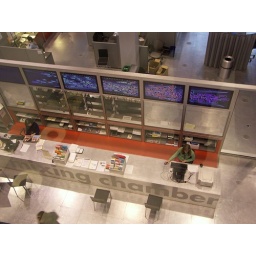
The information desk has a wall of plasma screens that display the activity in the collection in real time.